Monument to Francesco Laparelli and Girolamo Cassar

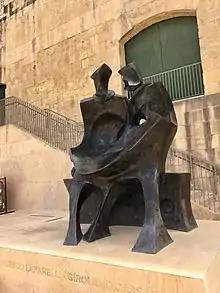
The sculpture in June 2018

A monument to the architects and engineers Francesco Laparelli and Girolamo Cassar is situated between the Parliament House and the ruins of the Royal Opera House in Valletta. It was sculpted by John Grima and unveiled in 2016. Grima said of the work that he wanted to "show the sense of fusion that these two architects had in their work – harmony and marriage joined together".